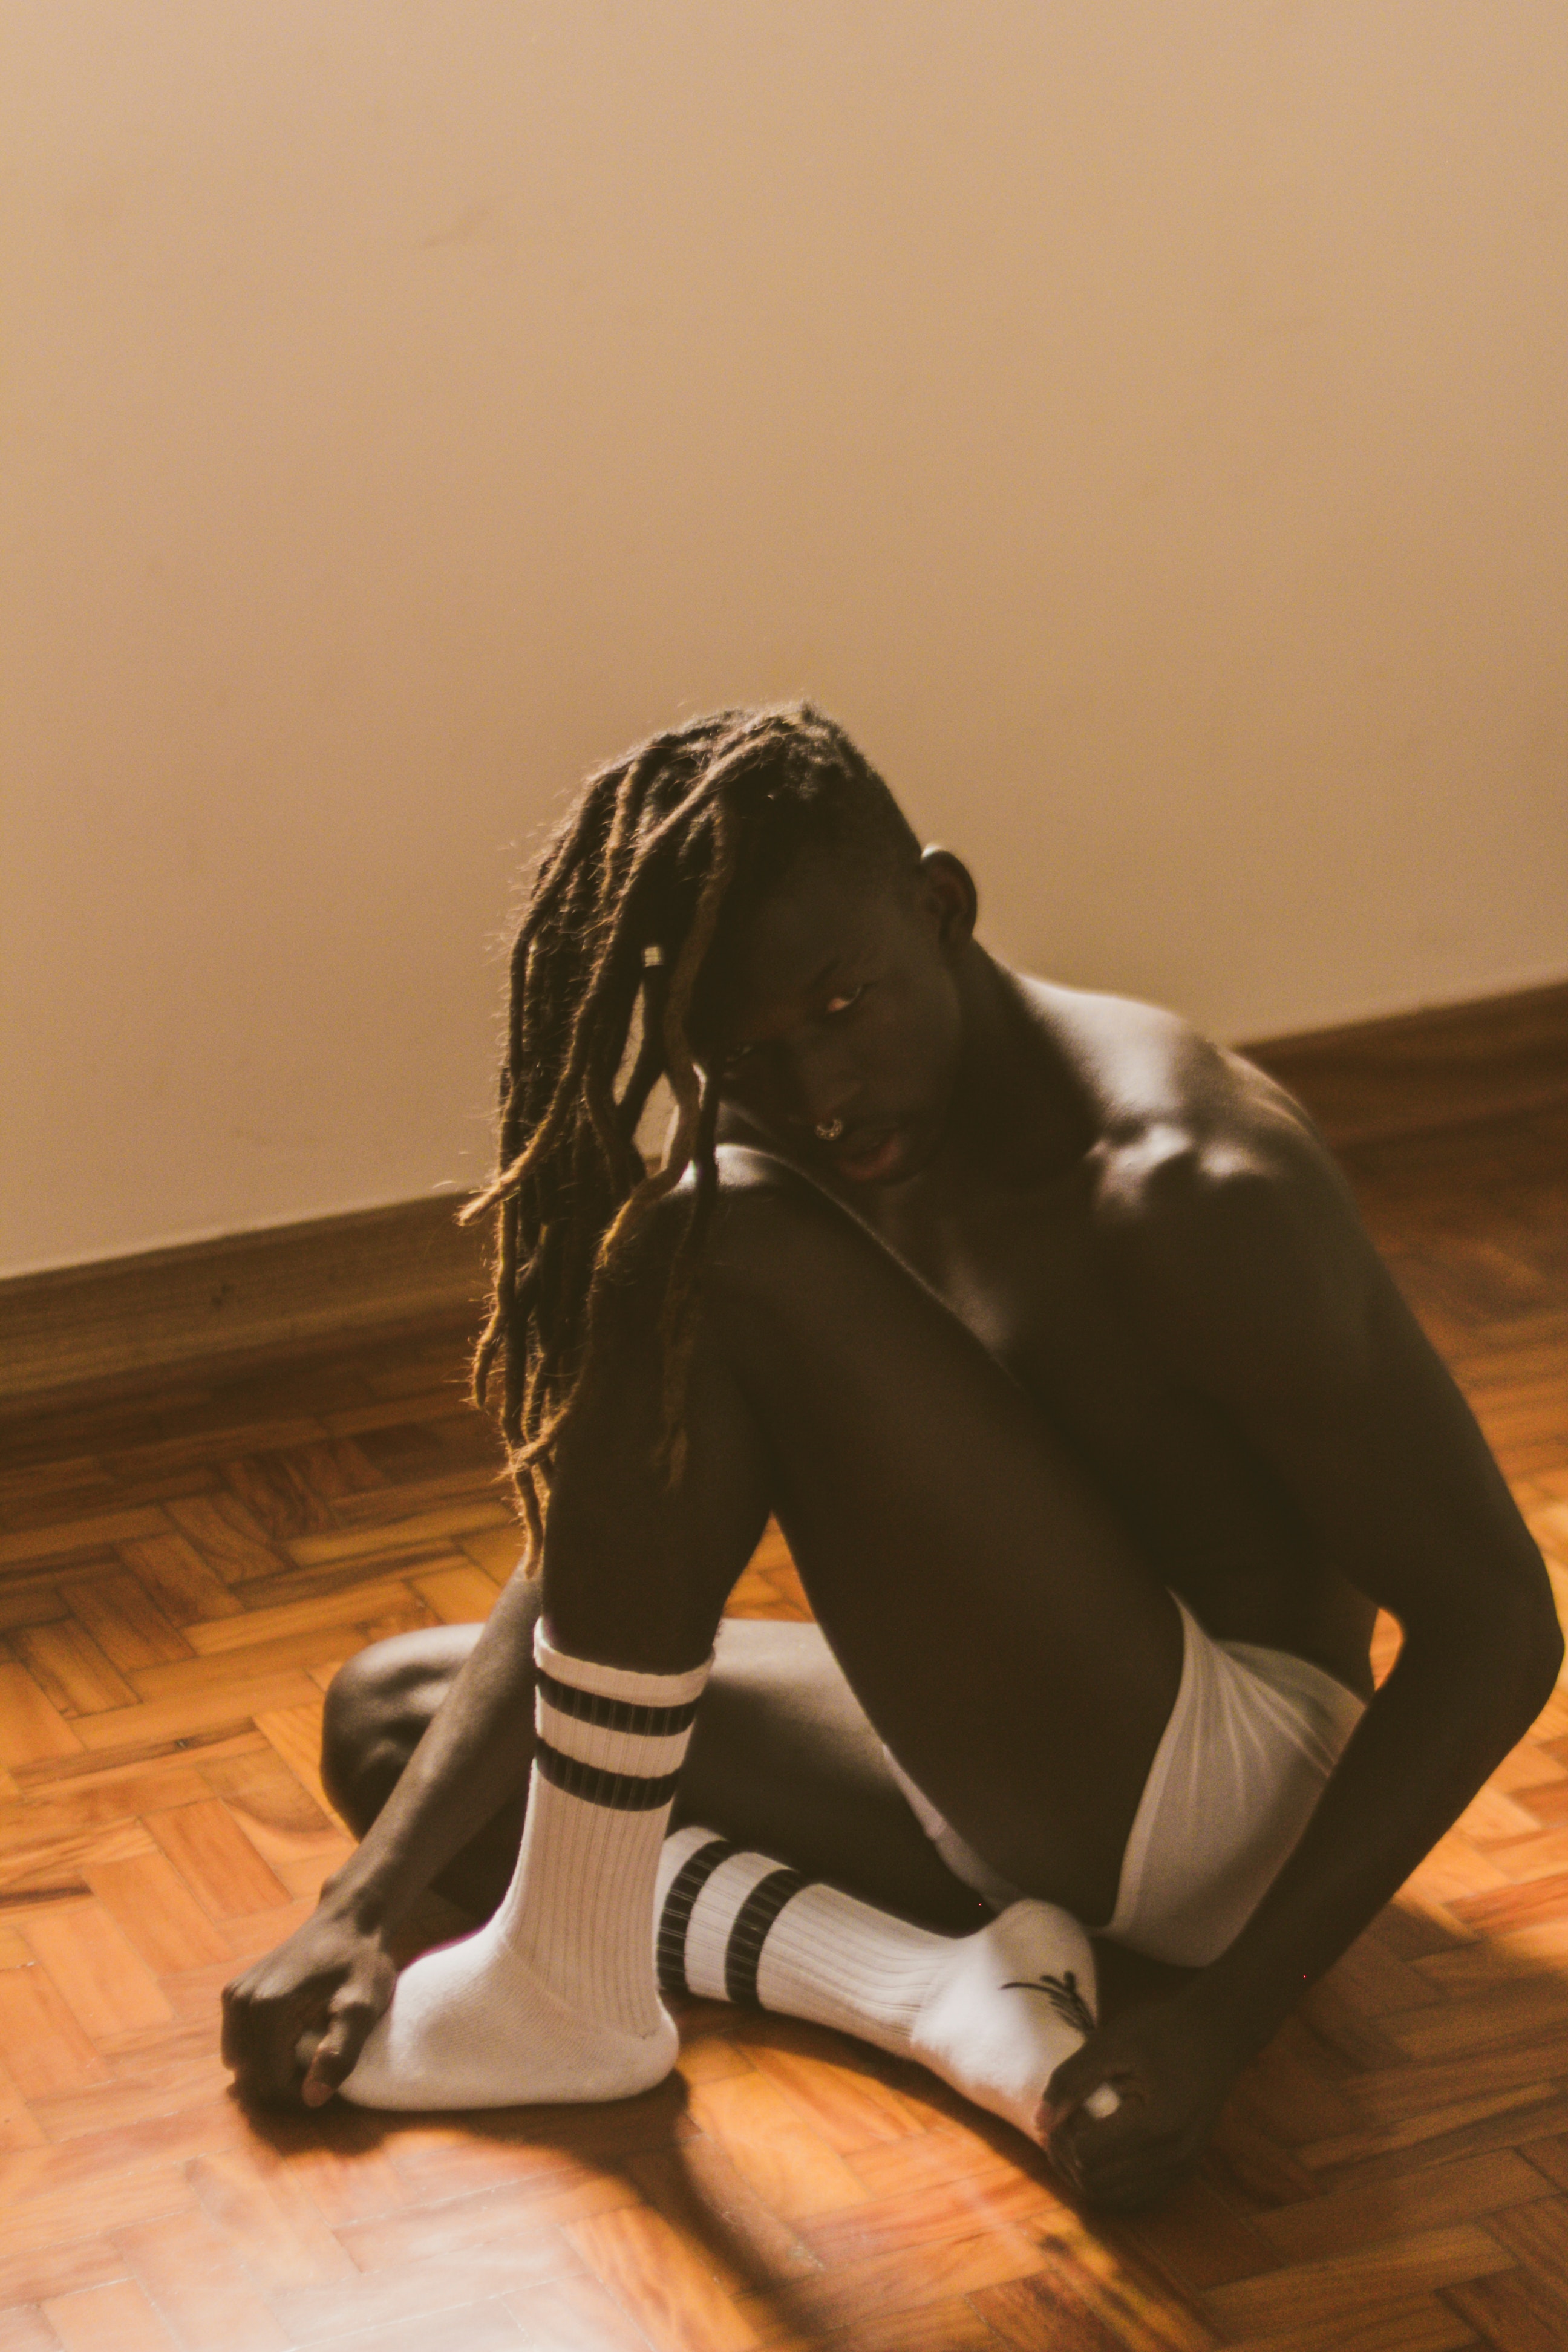
sculpture, joint, wood, footwear, leg, art, human body, hardwood, knee, shoe, floor, sitting, flooring, dance, kneeling